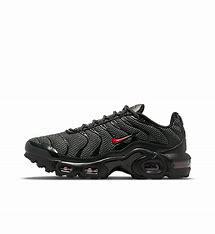
Brand: Nike
Model: Tuned 1 Essential